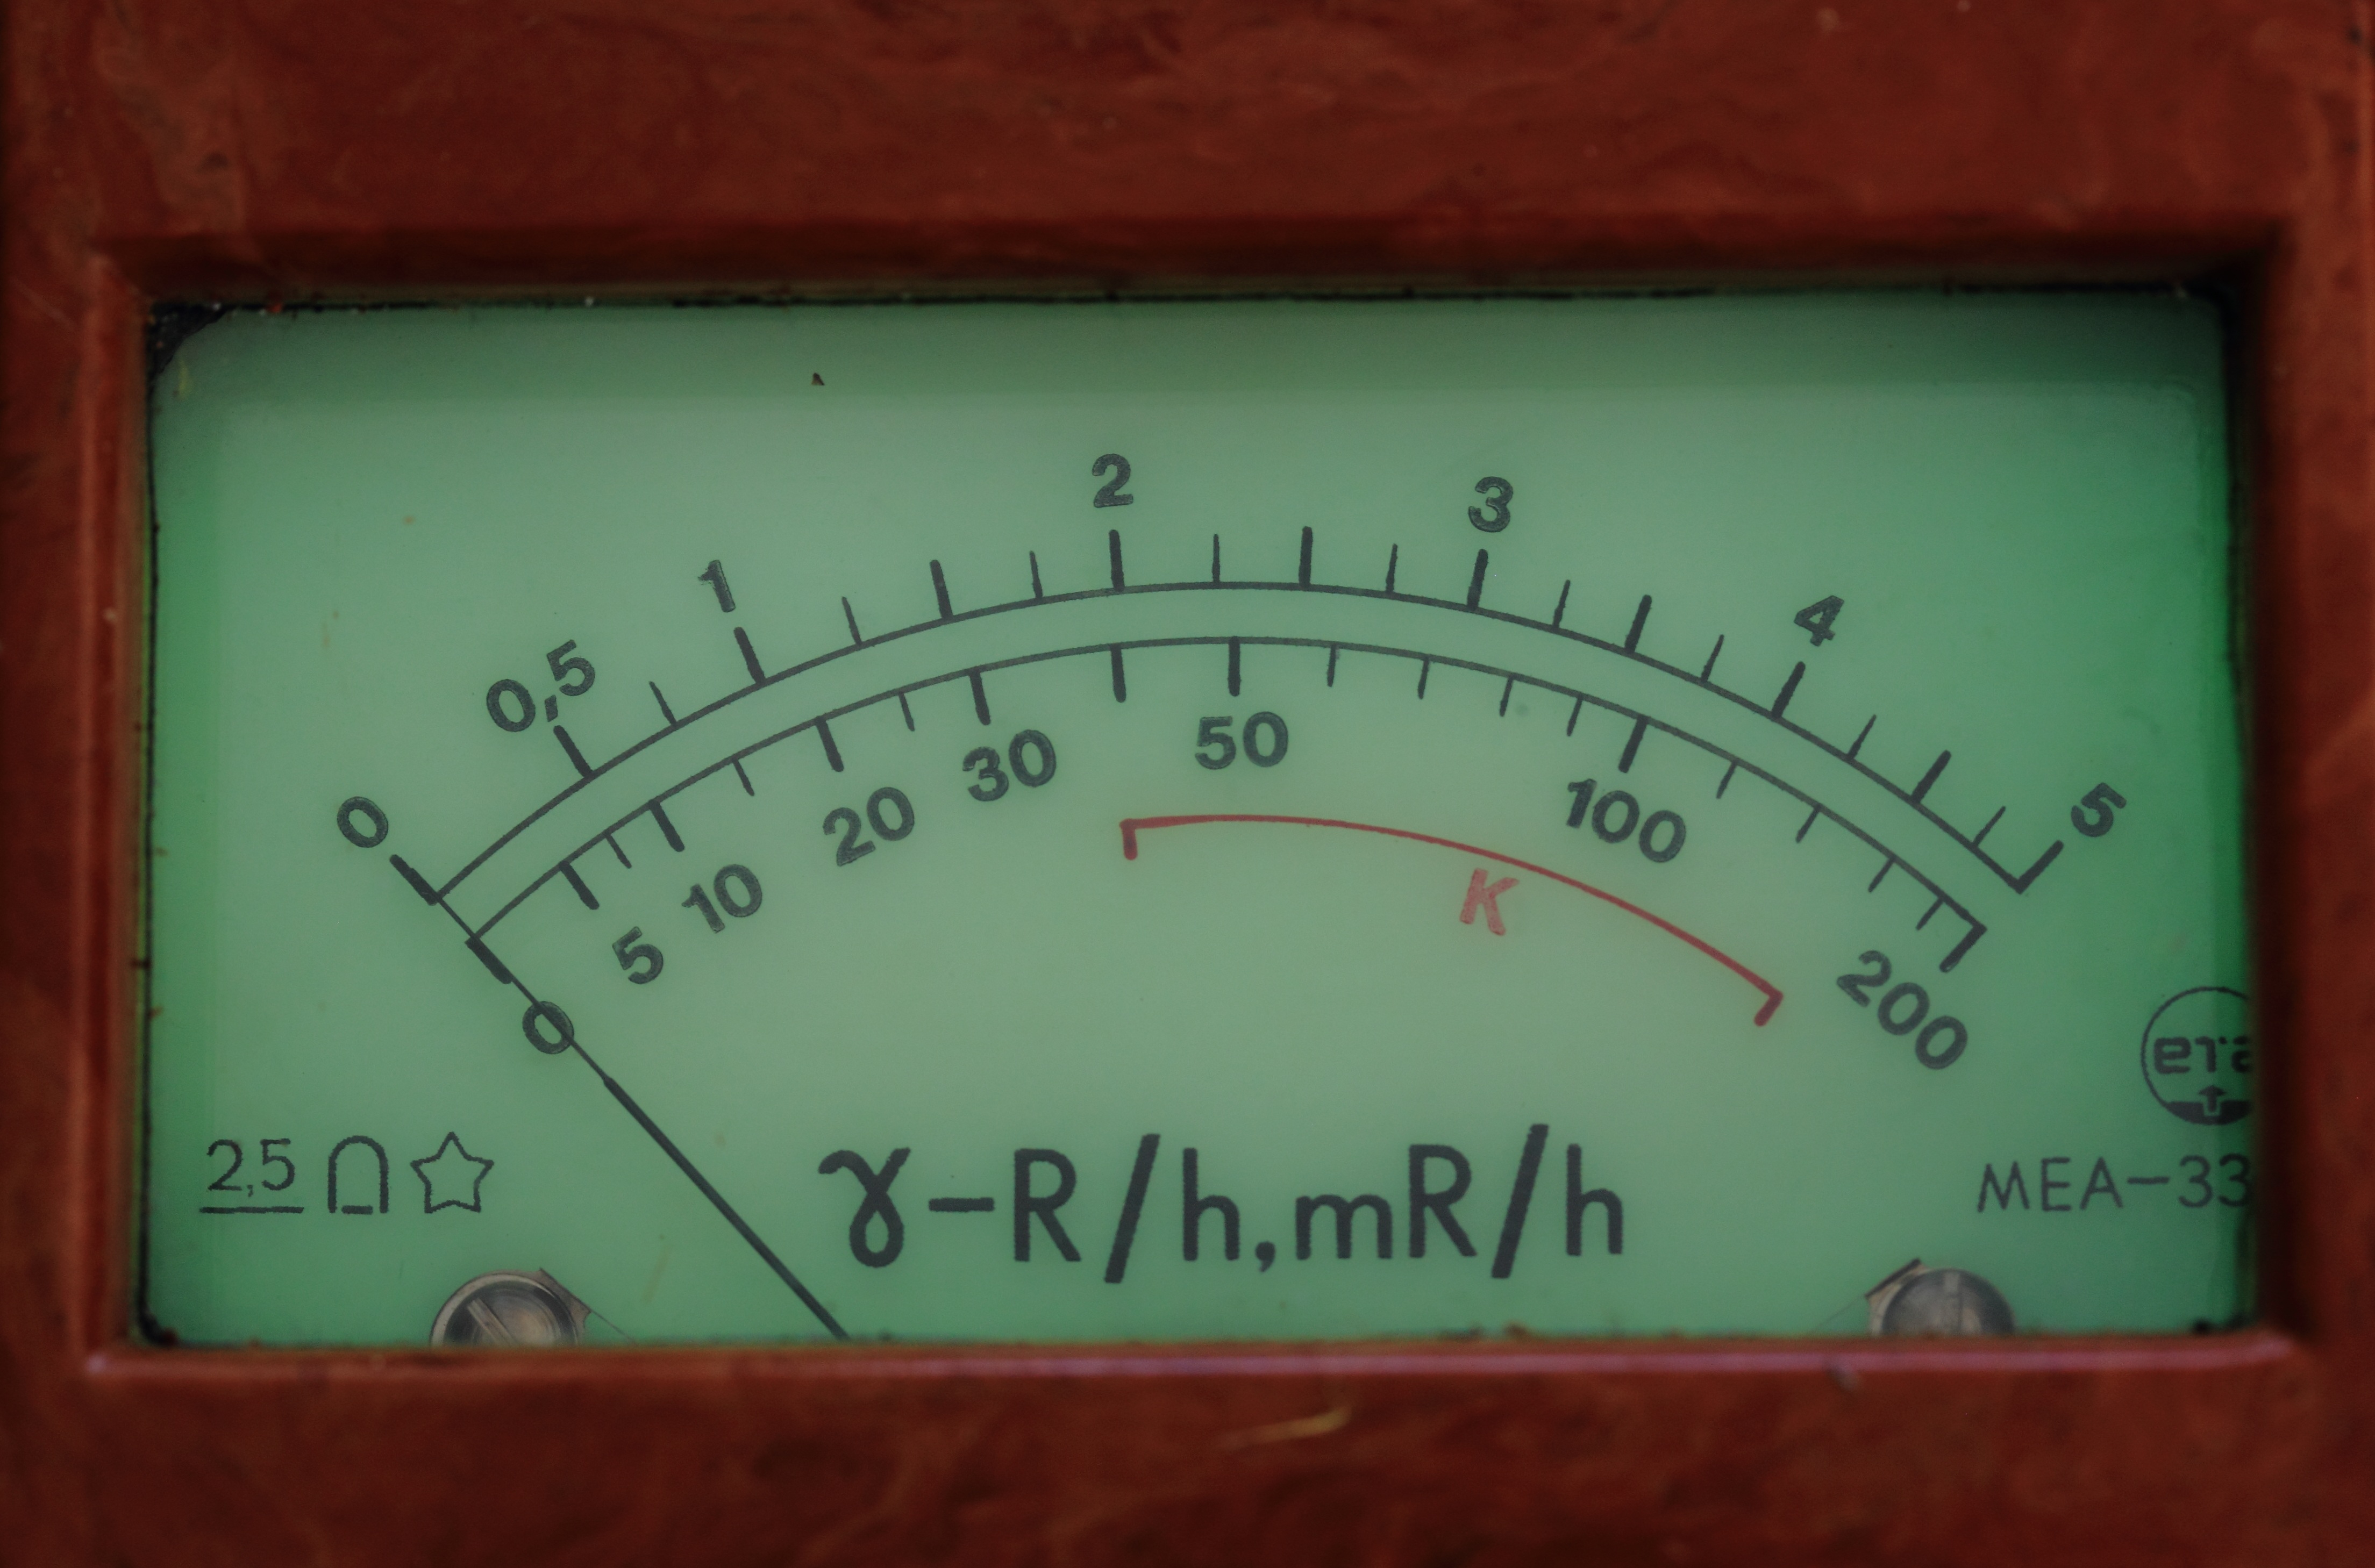
cold, number, counter, green, gauge, dial, indicator, war, poland, shape, soviet, check, radiation, radioactivity, geiger, vehicle registration plate